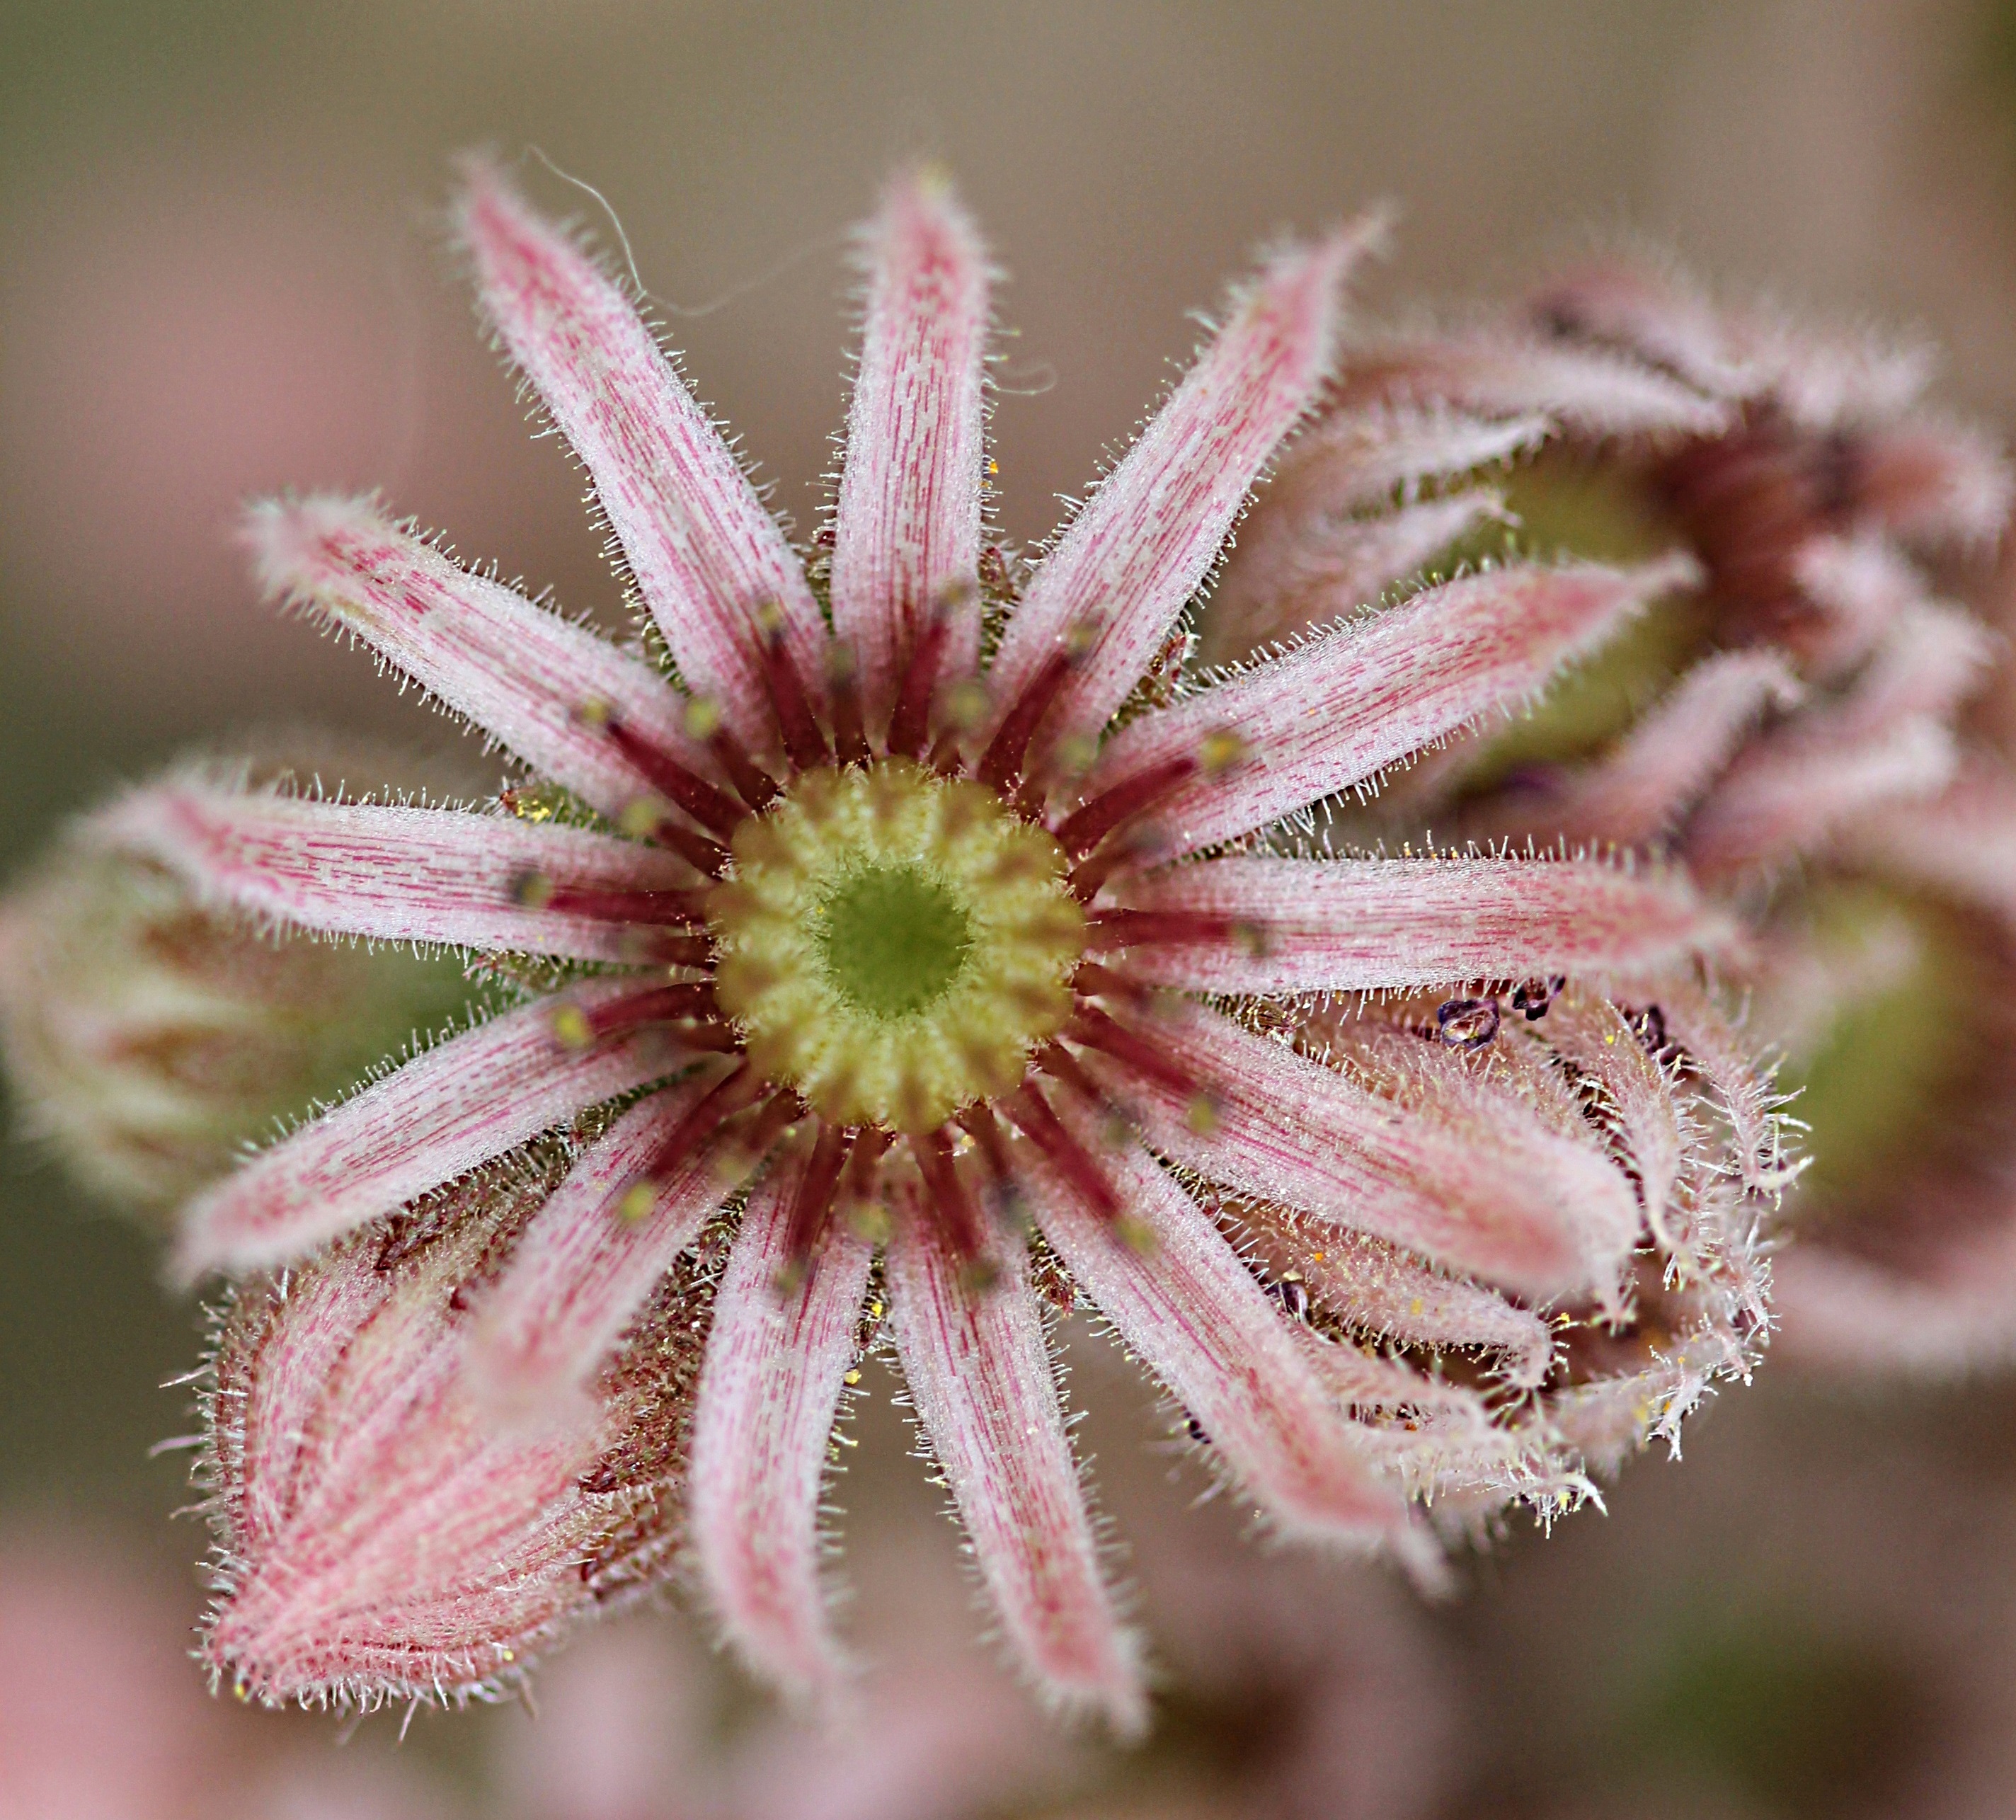
nature, blossom, plant, photography, leaf, flower, petal, summer, botany, garden, flora, wildflower, close up, bud, macro photography, flowering plant, plant stem, land plant, thorns spines and prickles